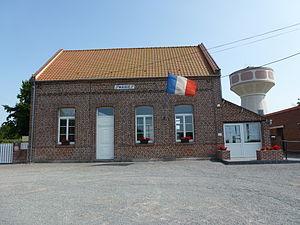
Enquin-lez-Guinegatte est, depuis le 1ᵉʳ janvier 2017, une nouvelle commune française située dans le département du Pas-de-Calais en région Hauts-de-France.
Enguinegatte est une ancienne commune française située dans le département du Pas-de-Calais en région Hauts-de-France.